2011 Paradise Jam

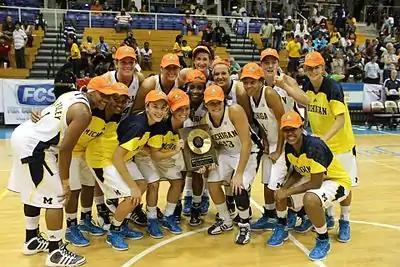
Michigan women's basketball team with championship trophy at the 2011 Paradise Jam Tournament

The woman's tournament is organized as two divisions of four teams, each playing each other in a round-robin format.